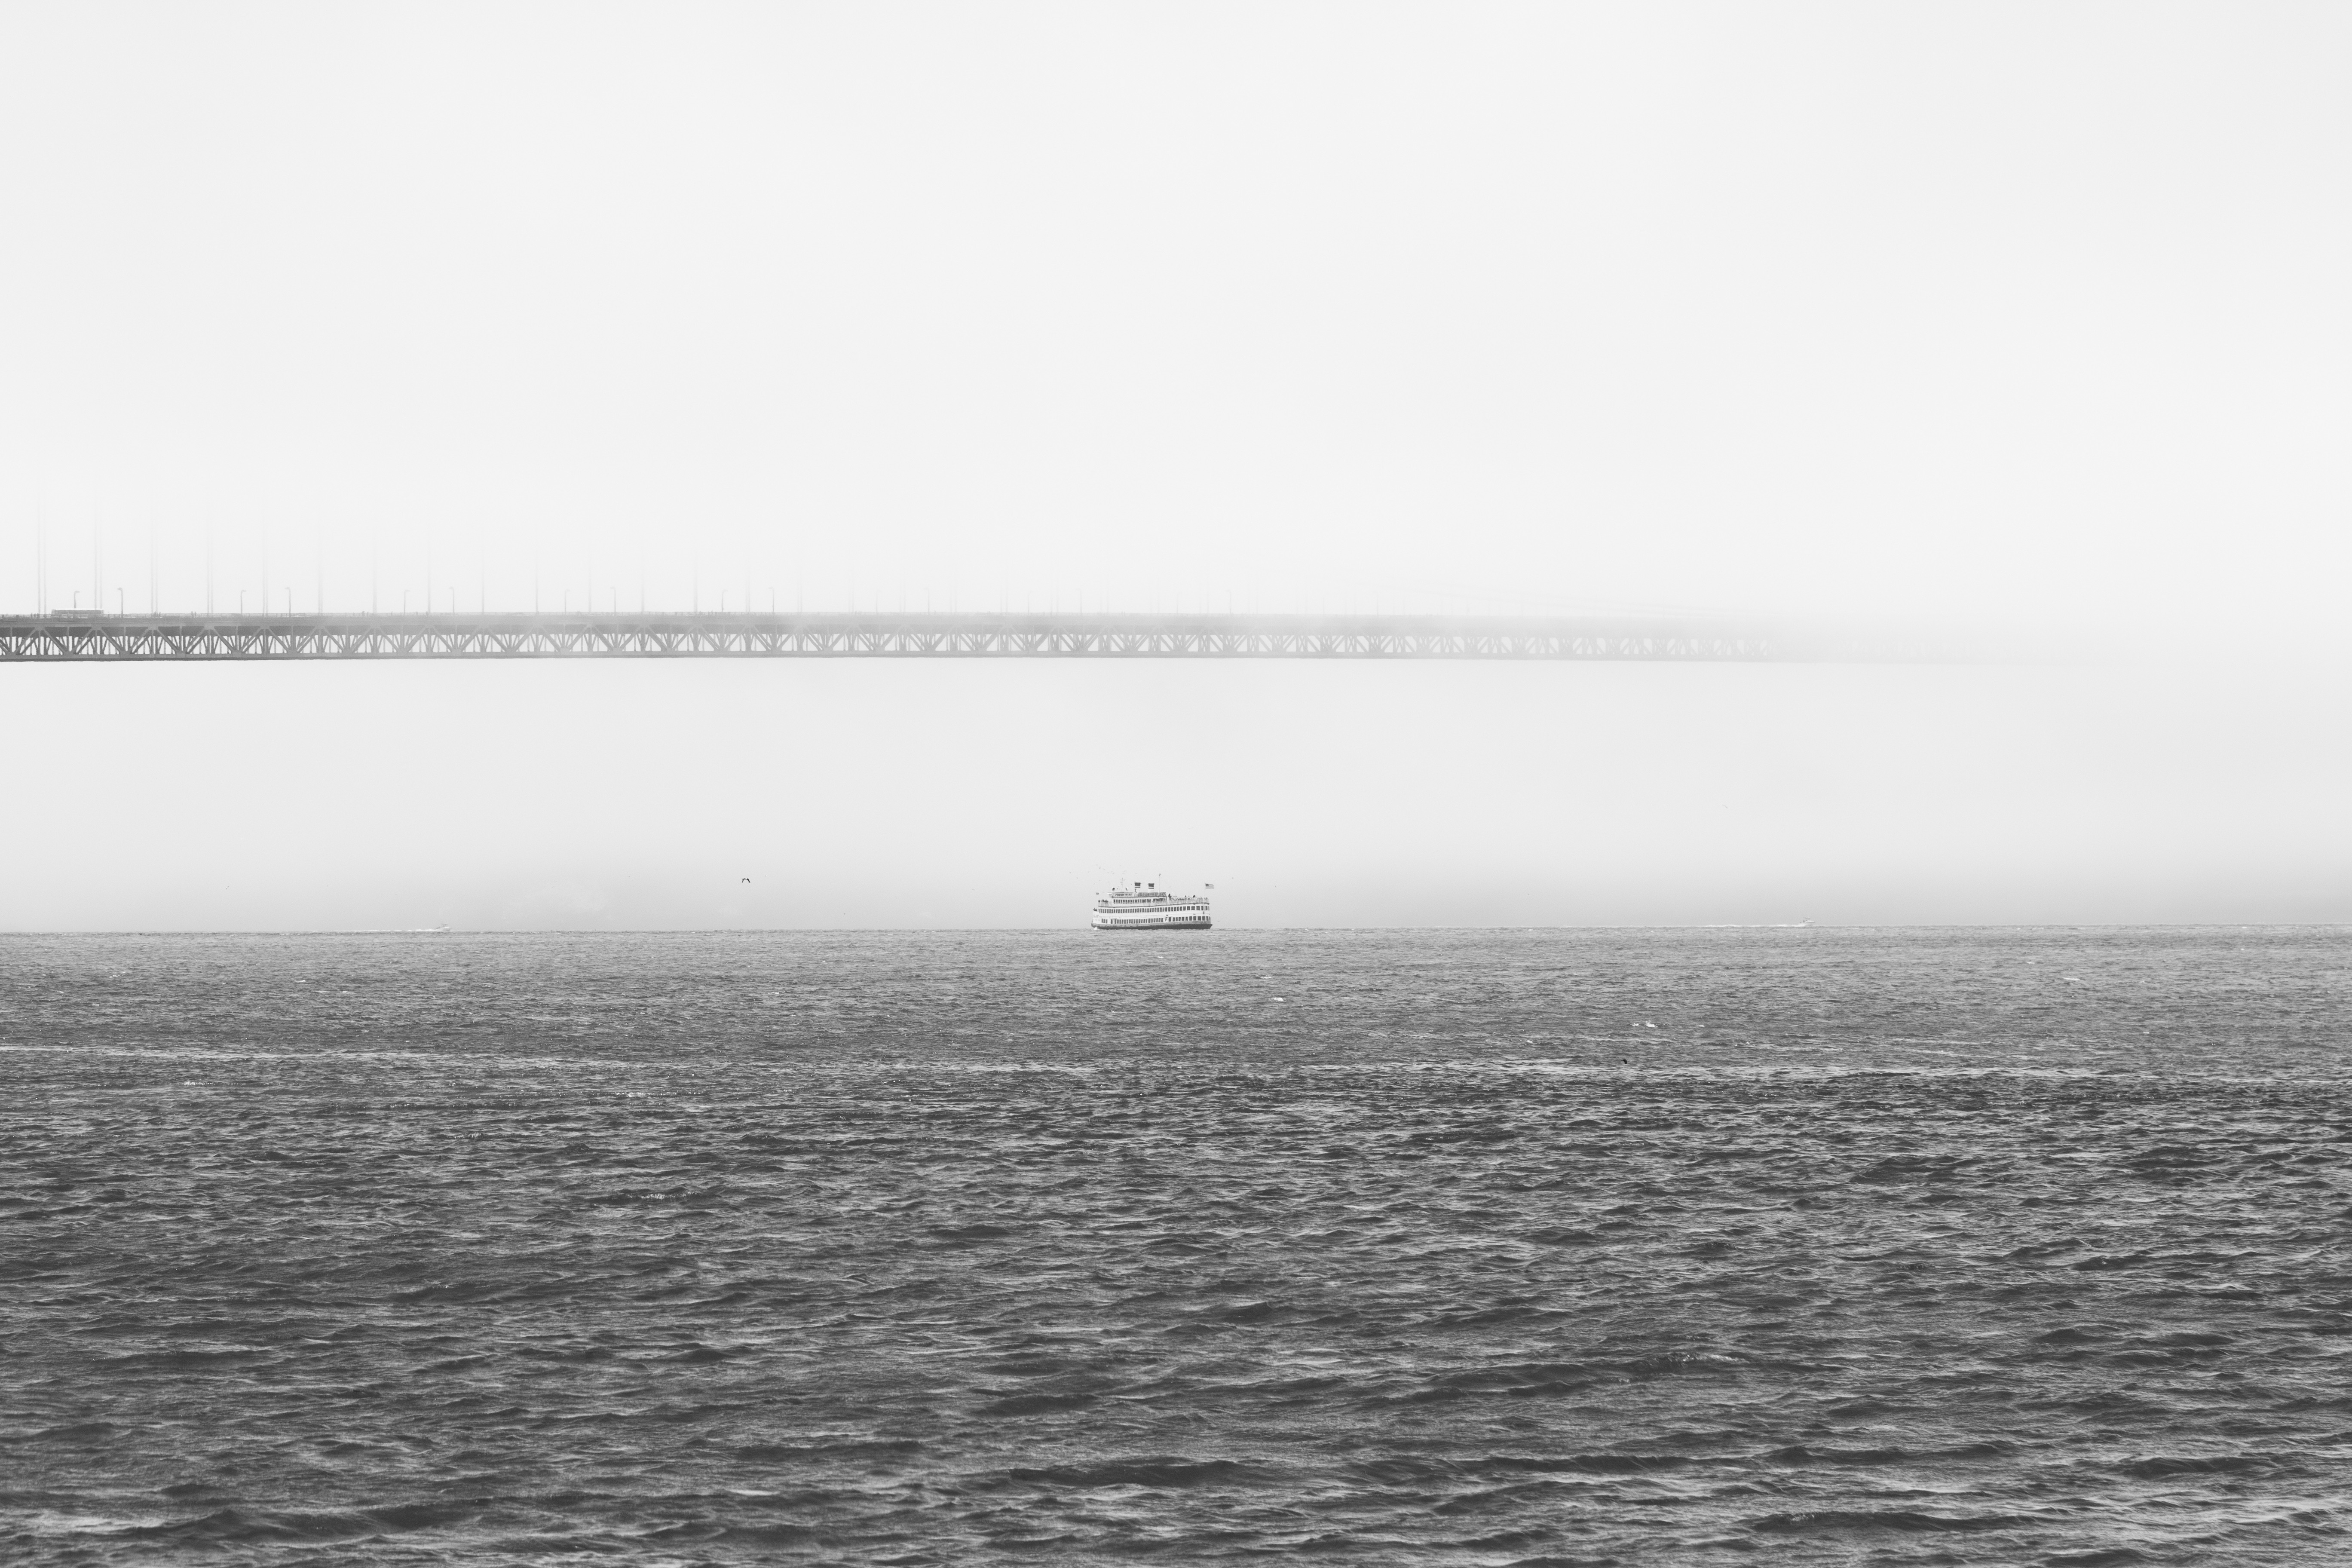
sea, coast, ocean, horizon, black and white, fog, wave, vehicle, tower, bay, monochrome, monochrome photography, atmospheric phenomenon, atmosphere of earth